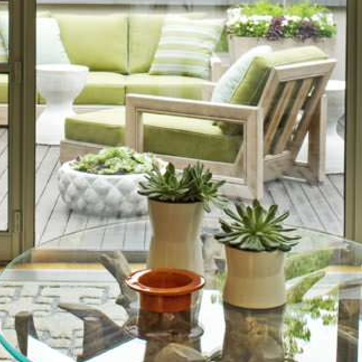
Material: foliage